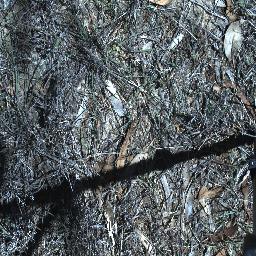
Label: negative